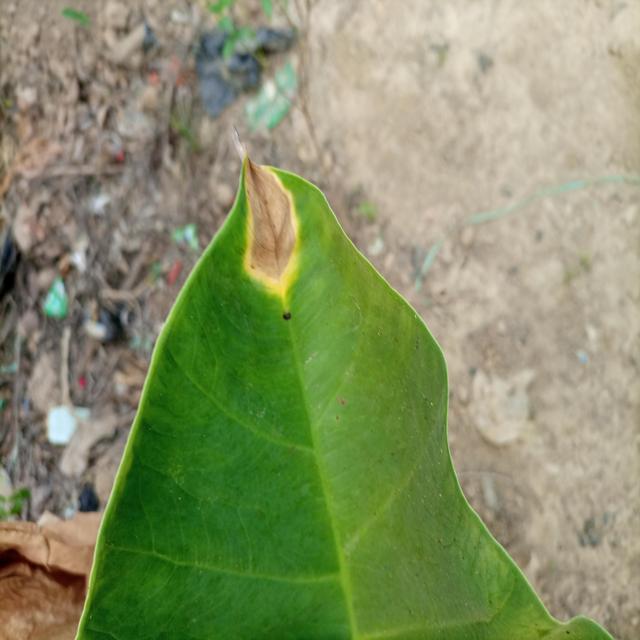
Label: Mid_Blight